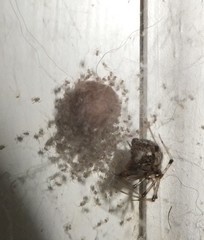
Species: Parasteatoda_tepidariorum